Yoán Moncada

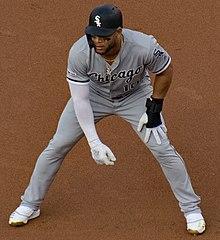
Moncada with the White Sox in 2019

On December 6, 2016, the Red Sox traded Moncada, Michael Kopech, Luis Alexander Basabe, and Victor Diaz to the Chicago White Sox for Chris Sale.